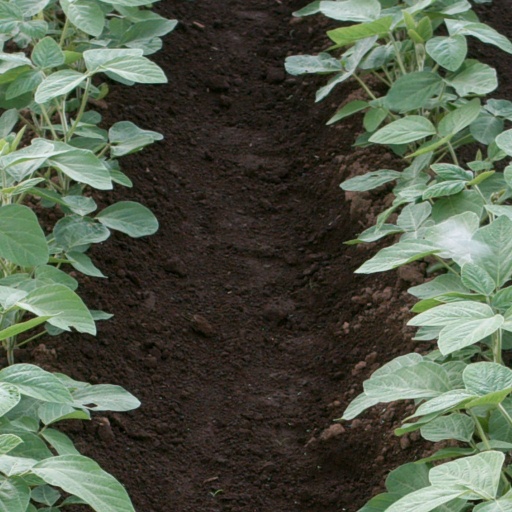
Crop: soybean